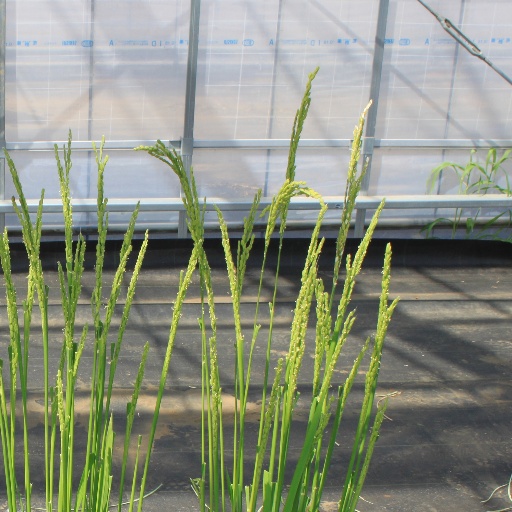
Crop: rice